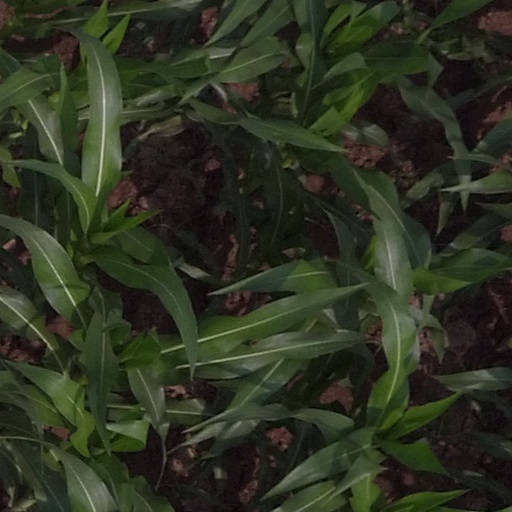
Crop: maize; corn